Executive Council of Ontario

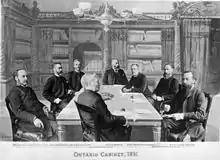
The Ontario Cabinet of 1891. Clockwise, starting at centre foreground: O. Mowat, A.S. Hardy, J.M. Gibson, R. Harcourt, E.H. Bronson, J. Dryden, G.W. Ross, C.F. Fraser.

The Executive Council of Ontario, often informally referred to as the Cabinet of Ontario, is the cabinet of the Canadian province of Ontario. It comprises ministers of the provincial Crown, who are selected by the premier of Ontario (the first minister of the Crown) and appointed by the lieutenant governor. The activities of the Government of Ontario are directed by the Executive Council.